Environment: real
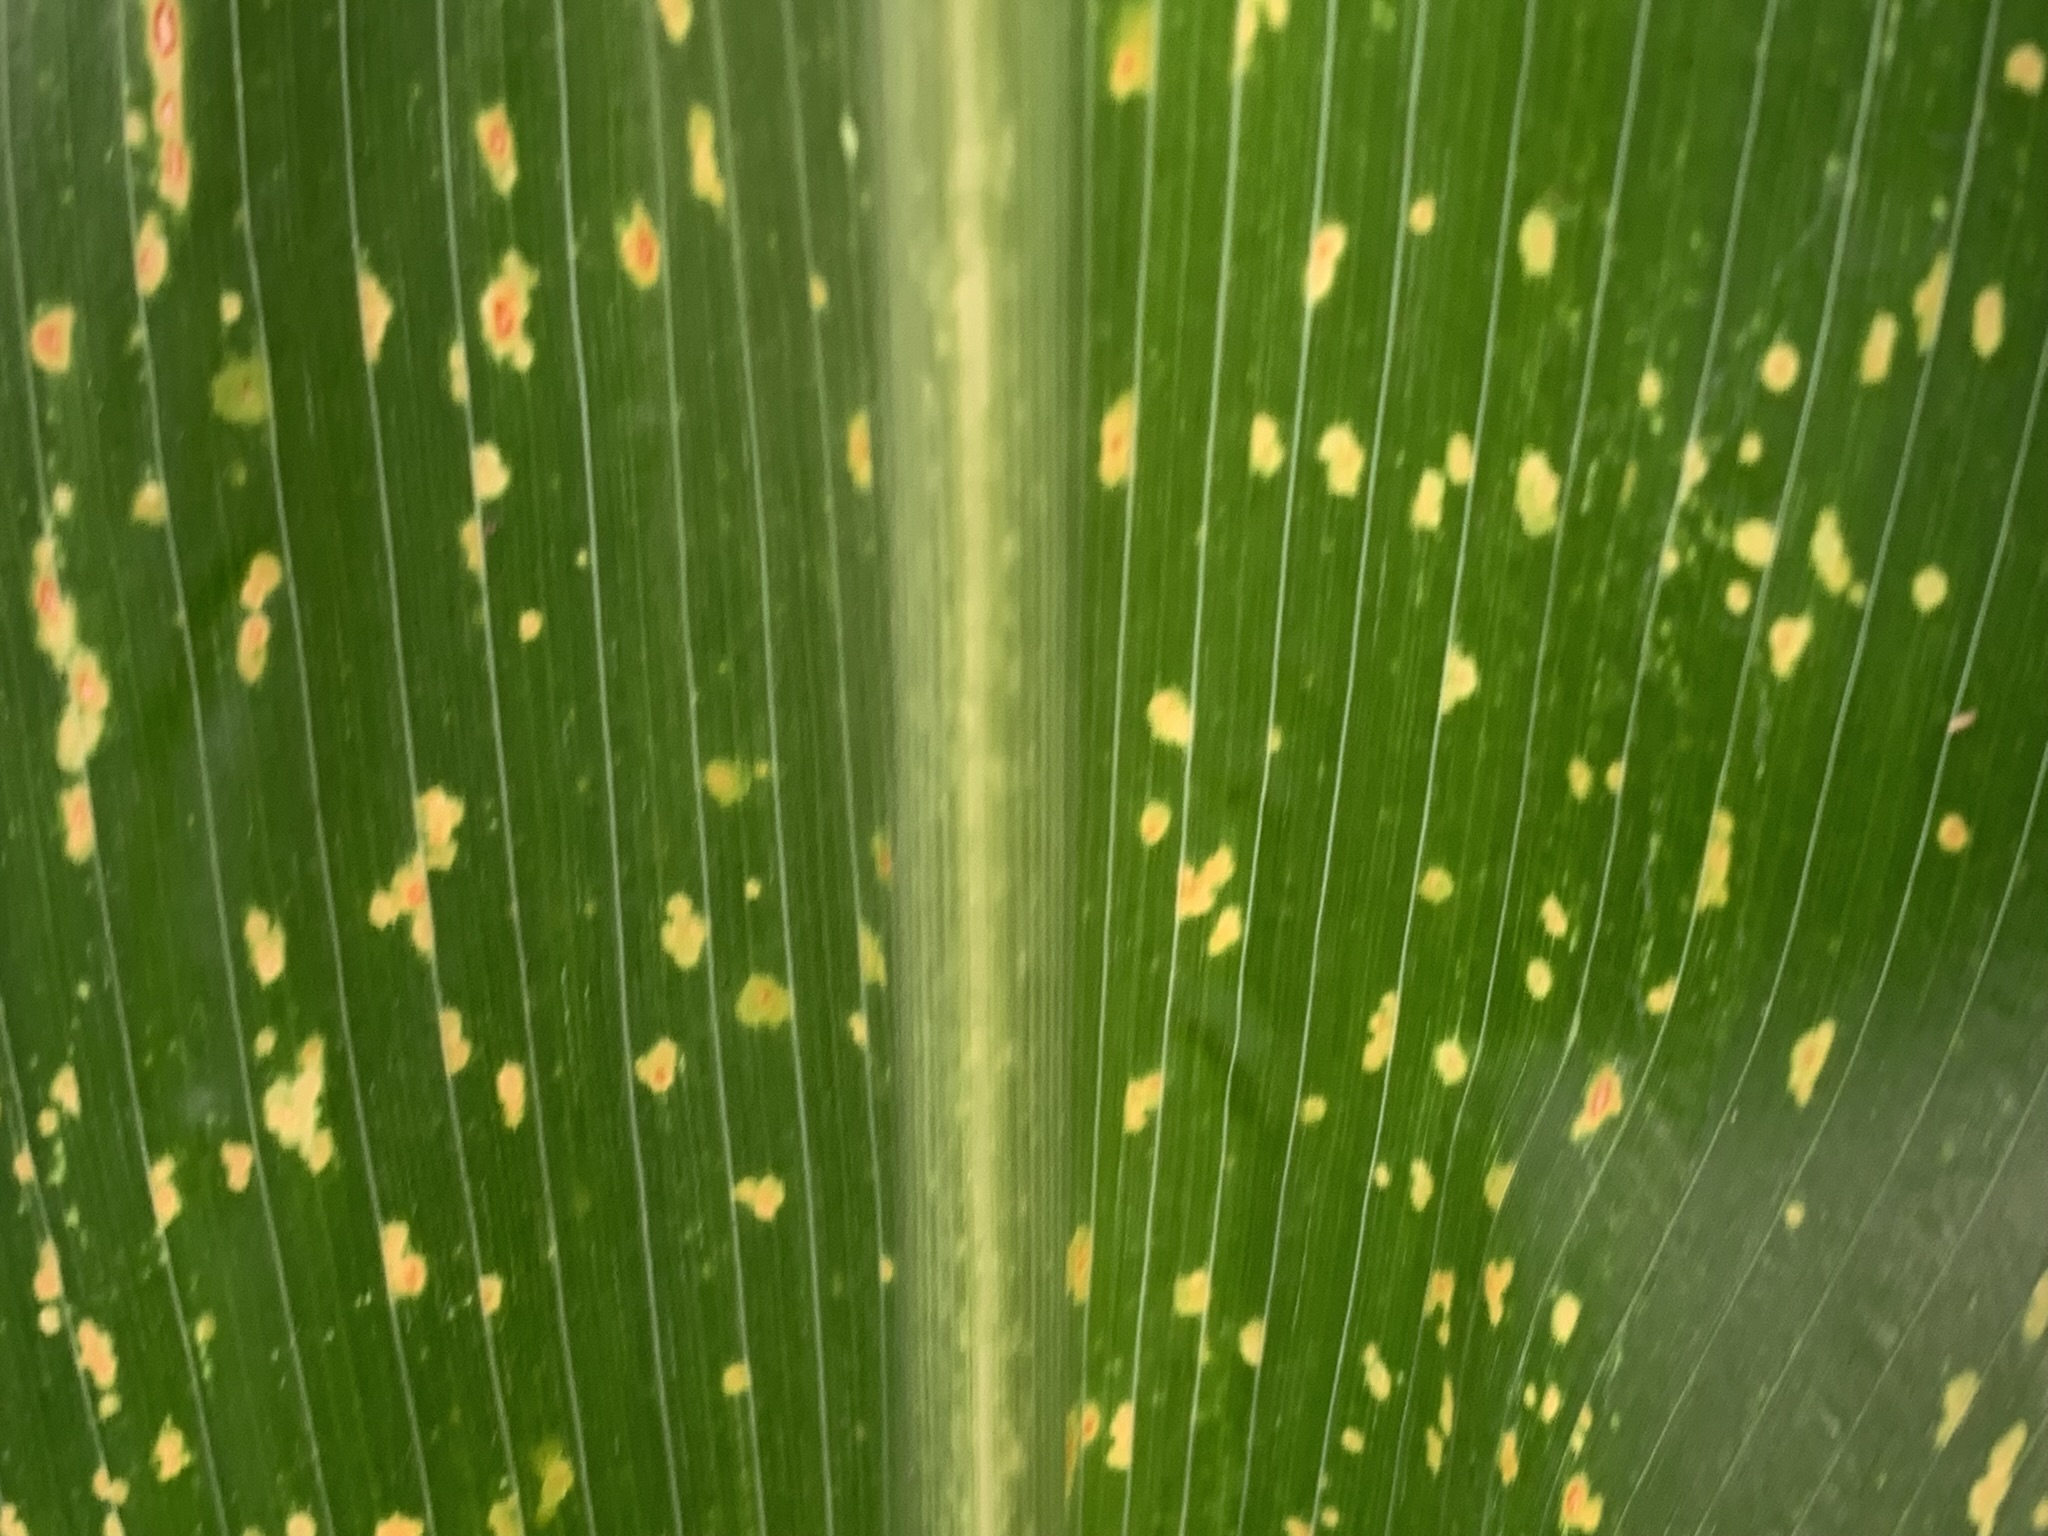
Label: lethal_necrosis